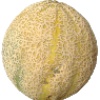
Label: cantaloupe